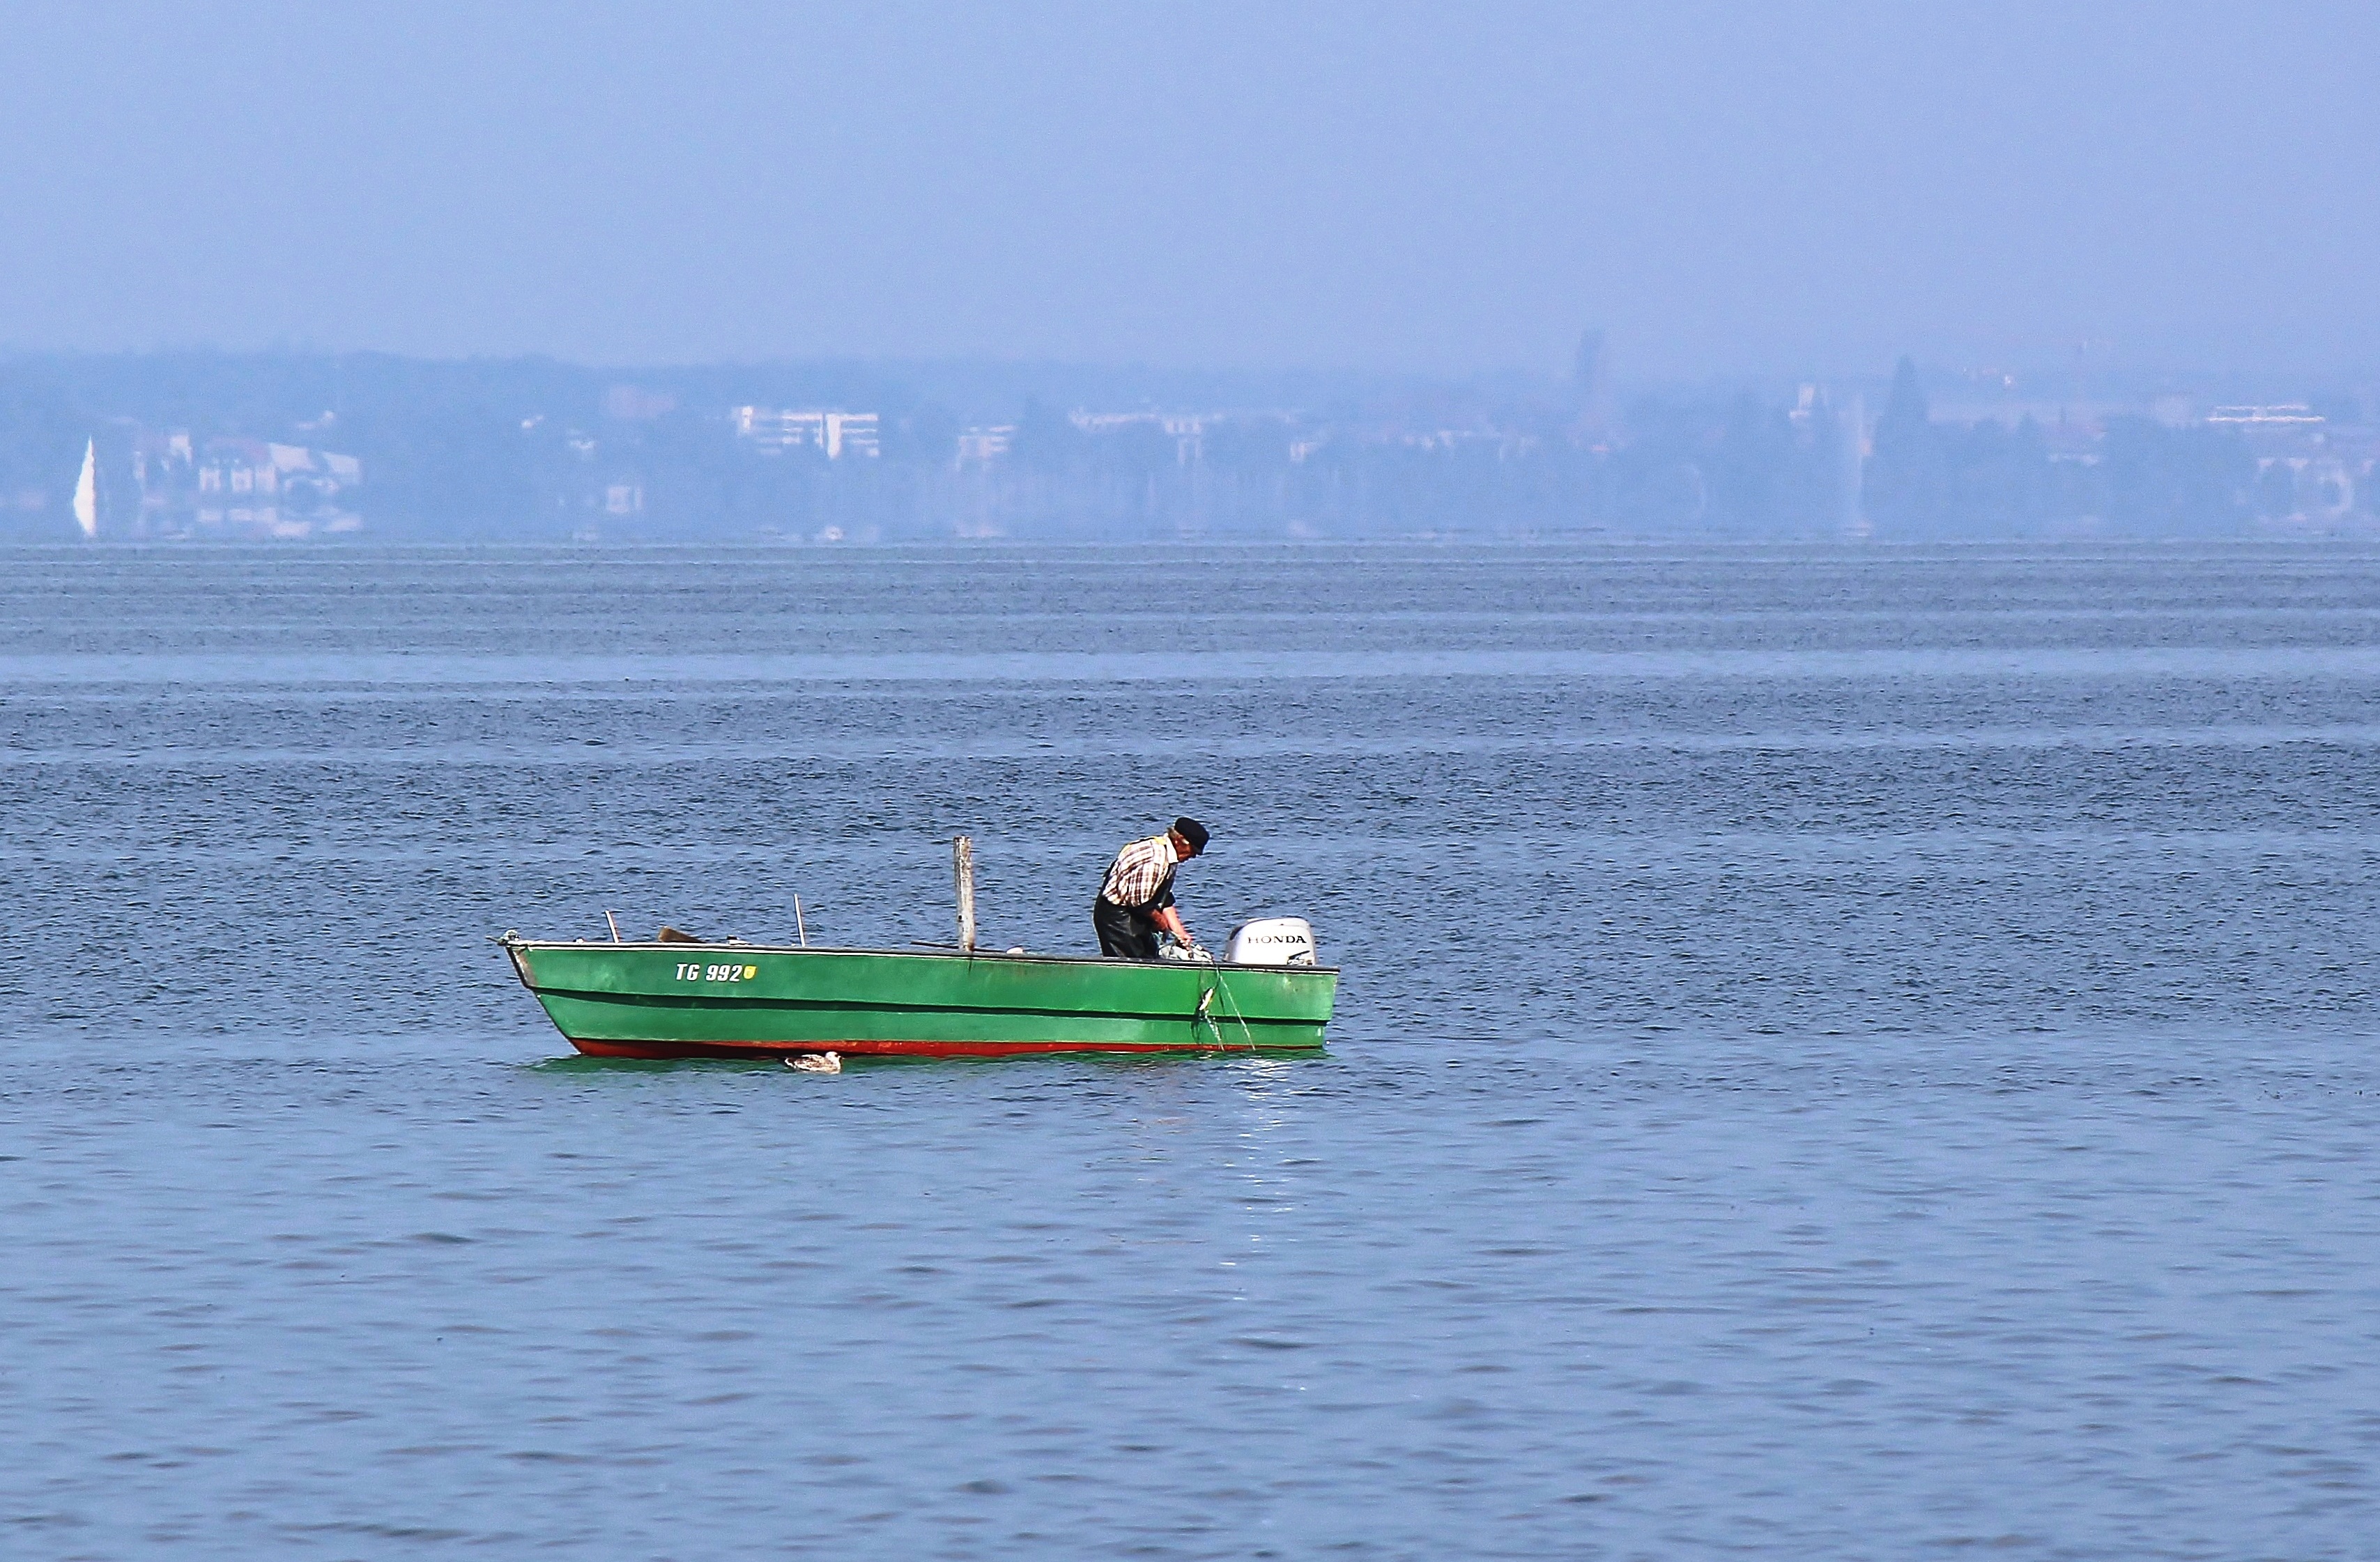
sea, coast, ocean, boat, shore, lake, boot, vehicle, bay, fish, fishing boat, ferry, boating, channel, watercraft, fischer, lake constance, romanshorn, watercraft rowing